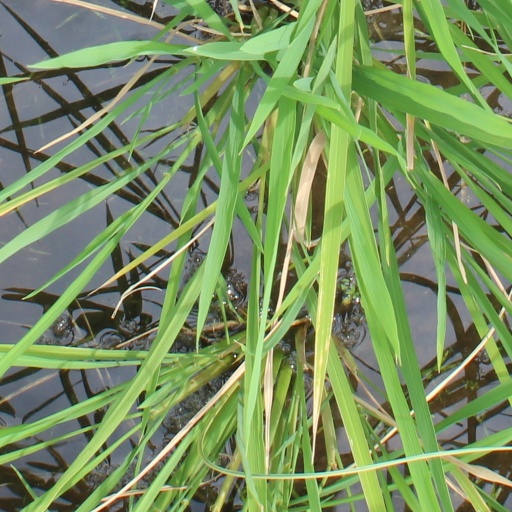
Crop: rice